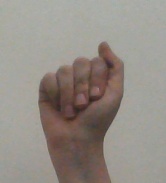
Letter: saad